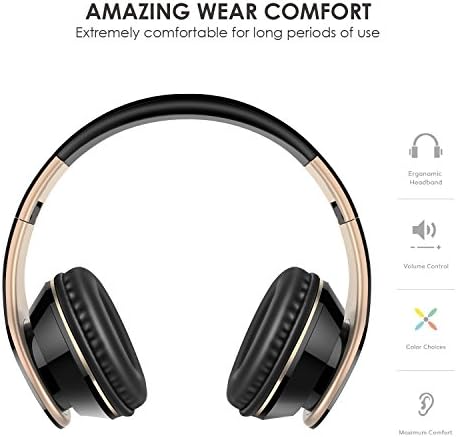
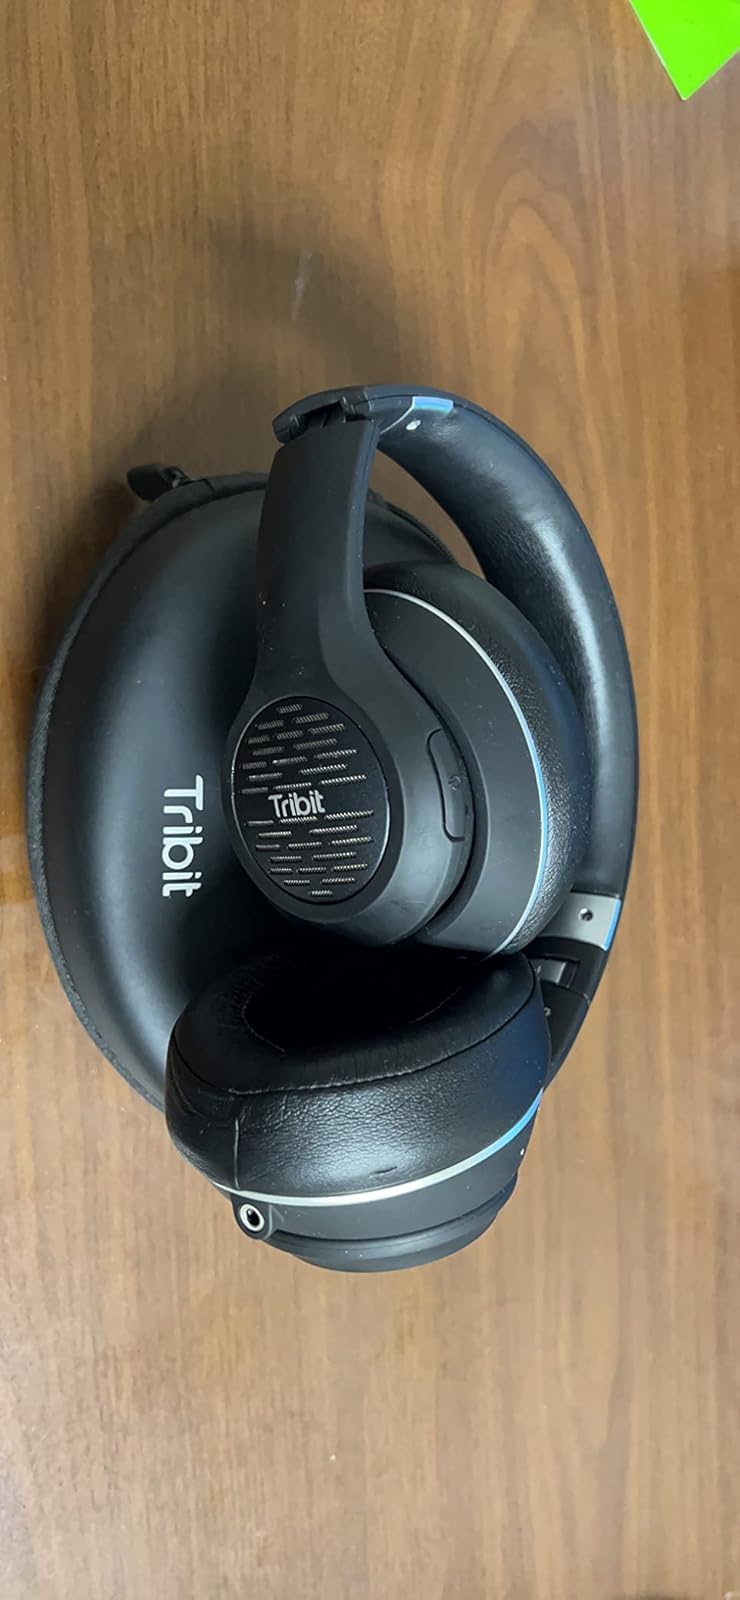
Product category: headphones
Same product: no